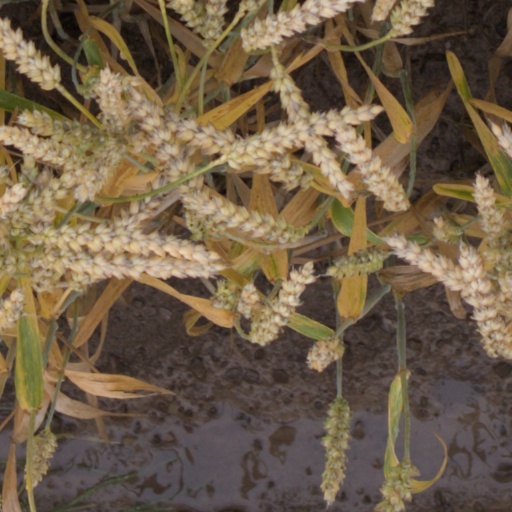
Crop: wheat